Greeks

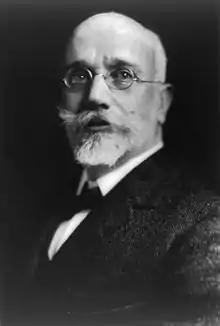
Eleftherios Venizelos was the leading political figure of 20th century Greece.

Most Greeks are Christians, belonging to the Greek Orthodox Church. During the first centuries after Jesus Christ, the New Testament was originally written in Koine Greek, which remains the liturgical language of the Greek Orthodox Church, and most of the early Christians and Church Fathers were Greek-speaking. There are small groups of ethnic Greeks adhering to other Christian denominations like Latin and Greek Byzantine Catholics, Greek Evangelicals, Pentecostals, Mormons, and groups adhering to other religions including Romaniot and Sephardic Jews, Greek Muslims and Jehovah's Witnesses. About 2,000 Greeks are members of Hellenic Polytheistic Reconstructionism congregations.